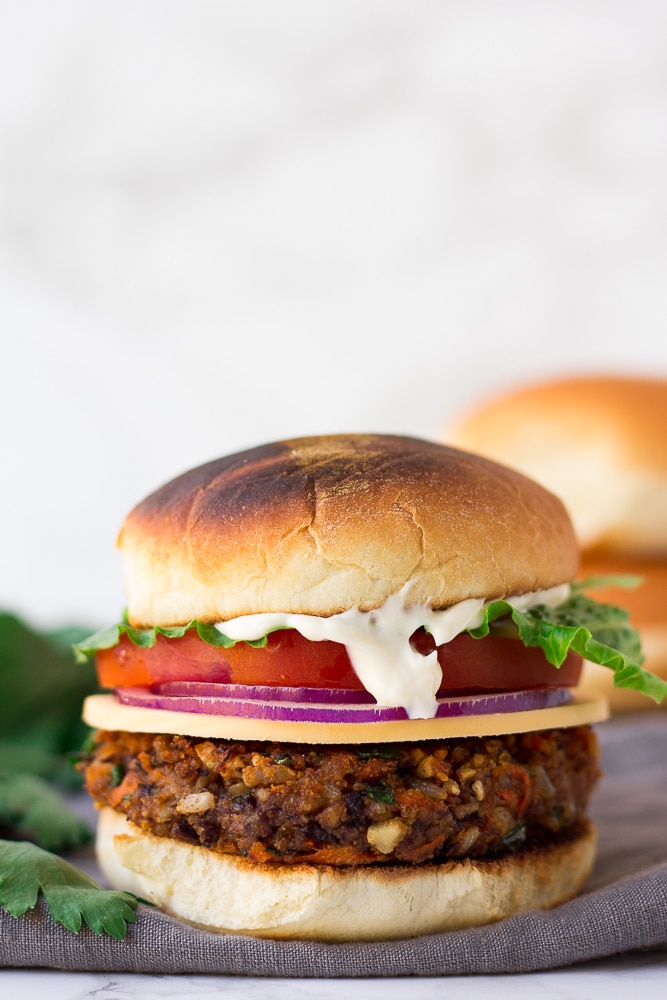
Dish: burger